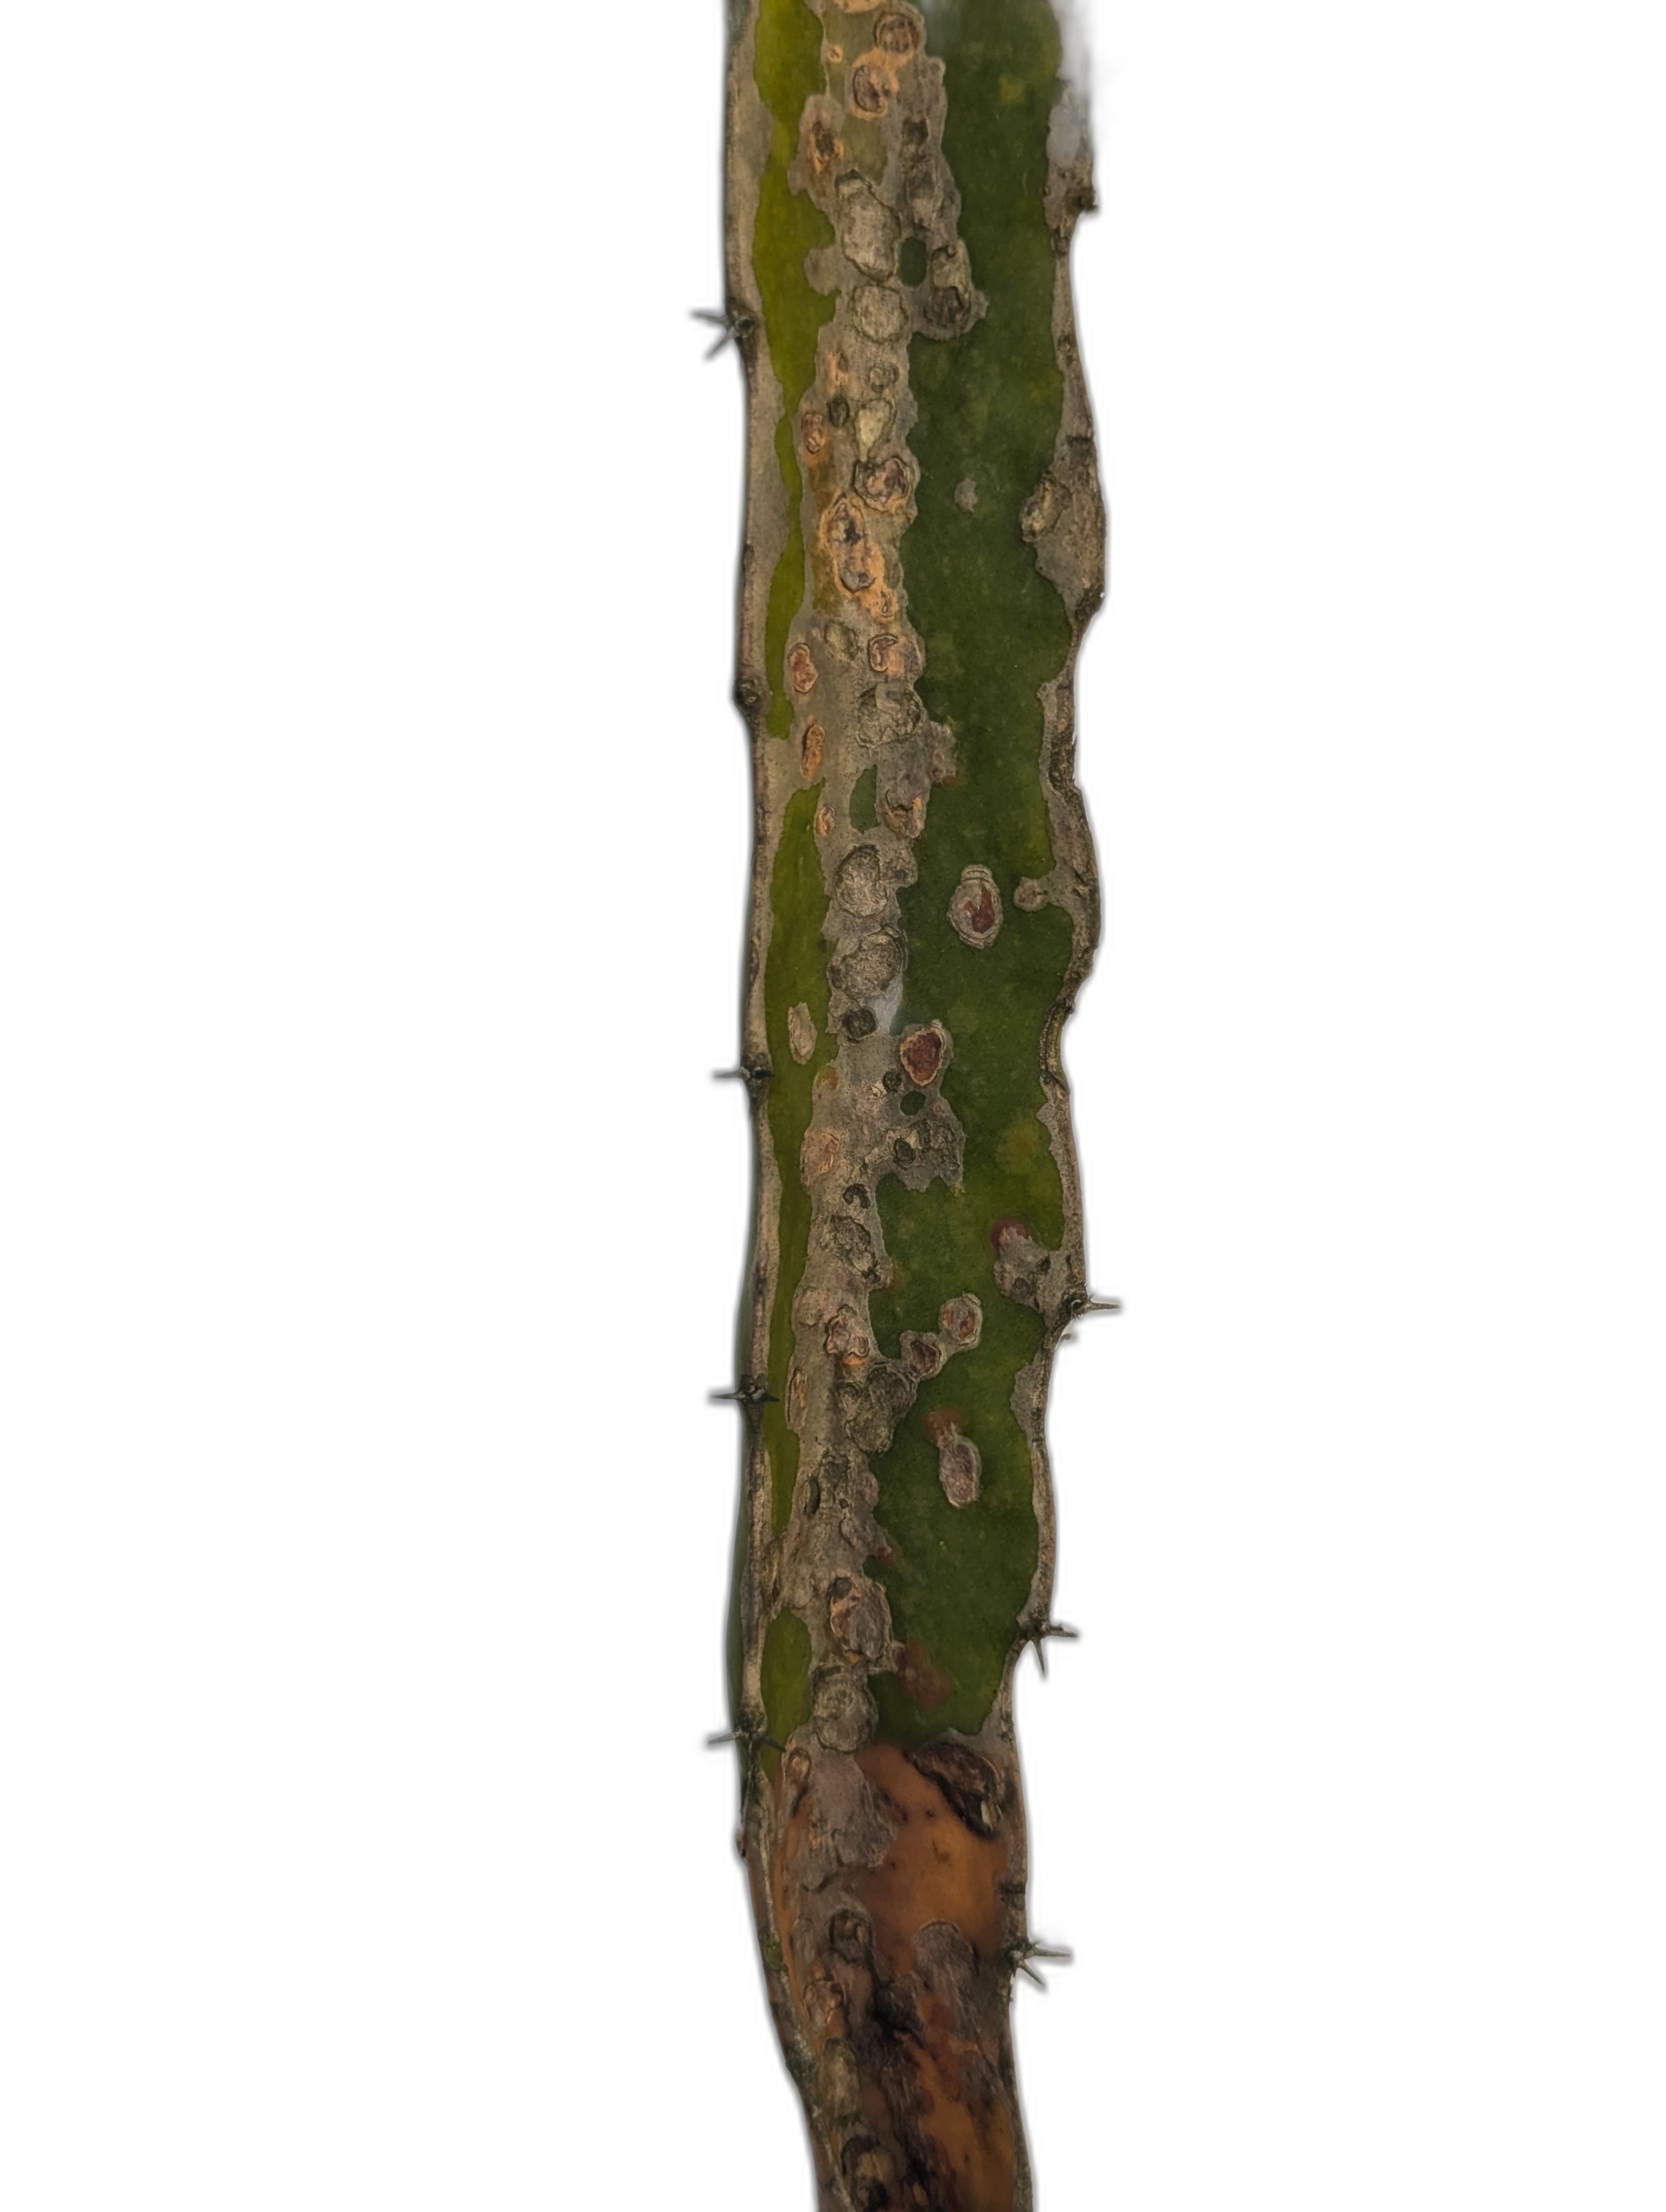
Label: Bad leaf